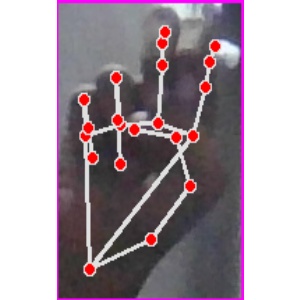
अक्षर: ह